Simon F. Wehrwein

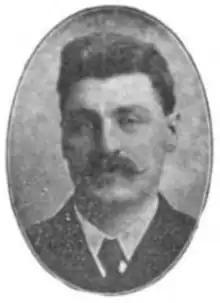

Born in the town of Newton, Manitowoc County, Wisconsin, Wehrwein worked on the family farm and went to Oshkosh Normal School. He then taught school in Mequon, Wisconsin, and rural Manitowoc County. He was involved with the Manitowoc County Teachers Association and was on the board of common schools examiners. Wehrwein was also involved in the fire insurance industry. Wehrwein served in the Wisconsin State Assembly from 1905 to 1911 and was a Republican. Later, Wehrwein was active with the Wisconsin Progressive Party. He died in a hospital in Madison, Wisconsin, from a heart ailment.